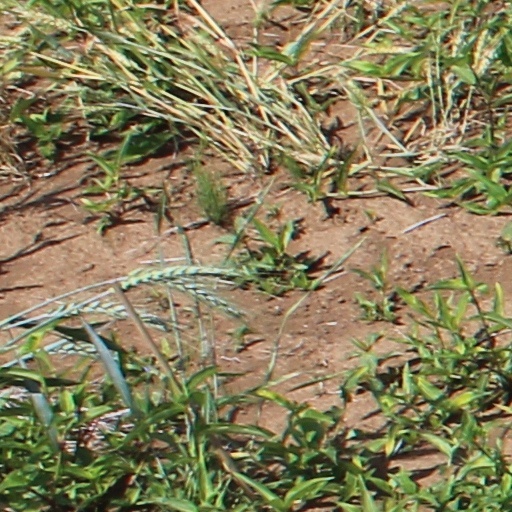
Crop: wheat